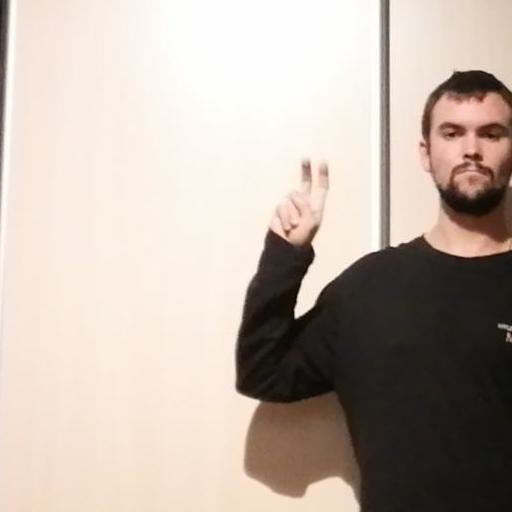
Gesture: peace